Eugenio Caxés

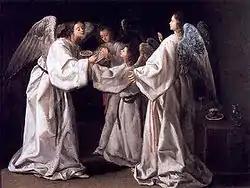
"Saint Raymond Nonnatus Being Nourished by the Angels".

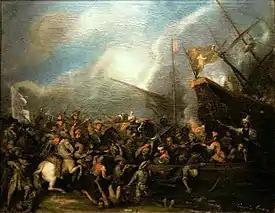
"Turgut Reis landing on Malta".

Eugenio Caxés (1574/75 – 15 December 1634) was a Spanish painter of the Baroque period.